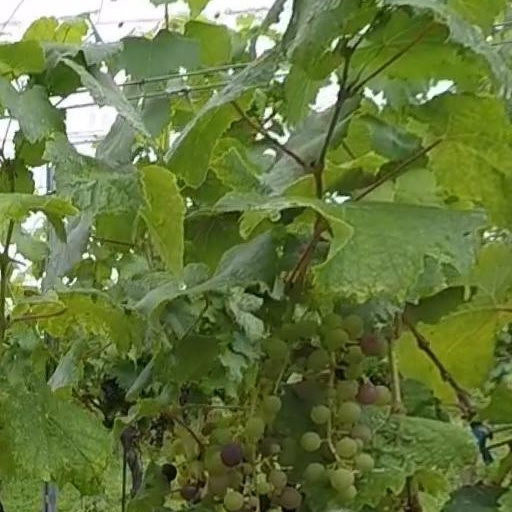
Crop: grape